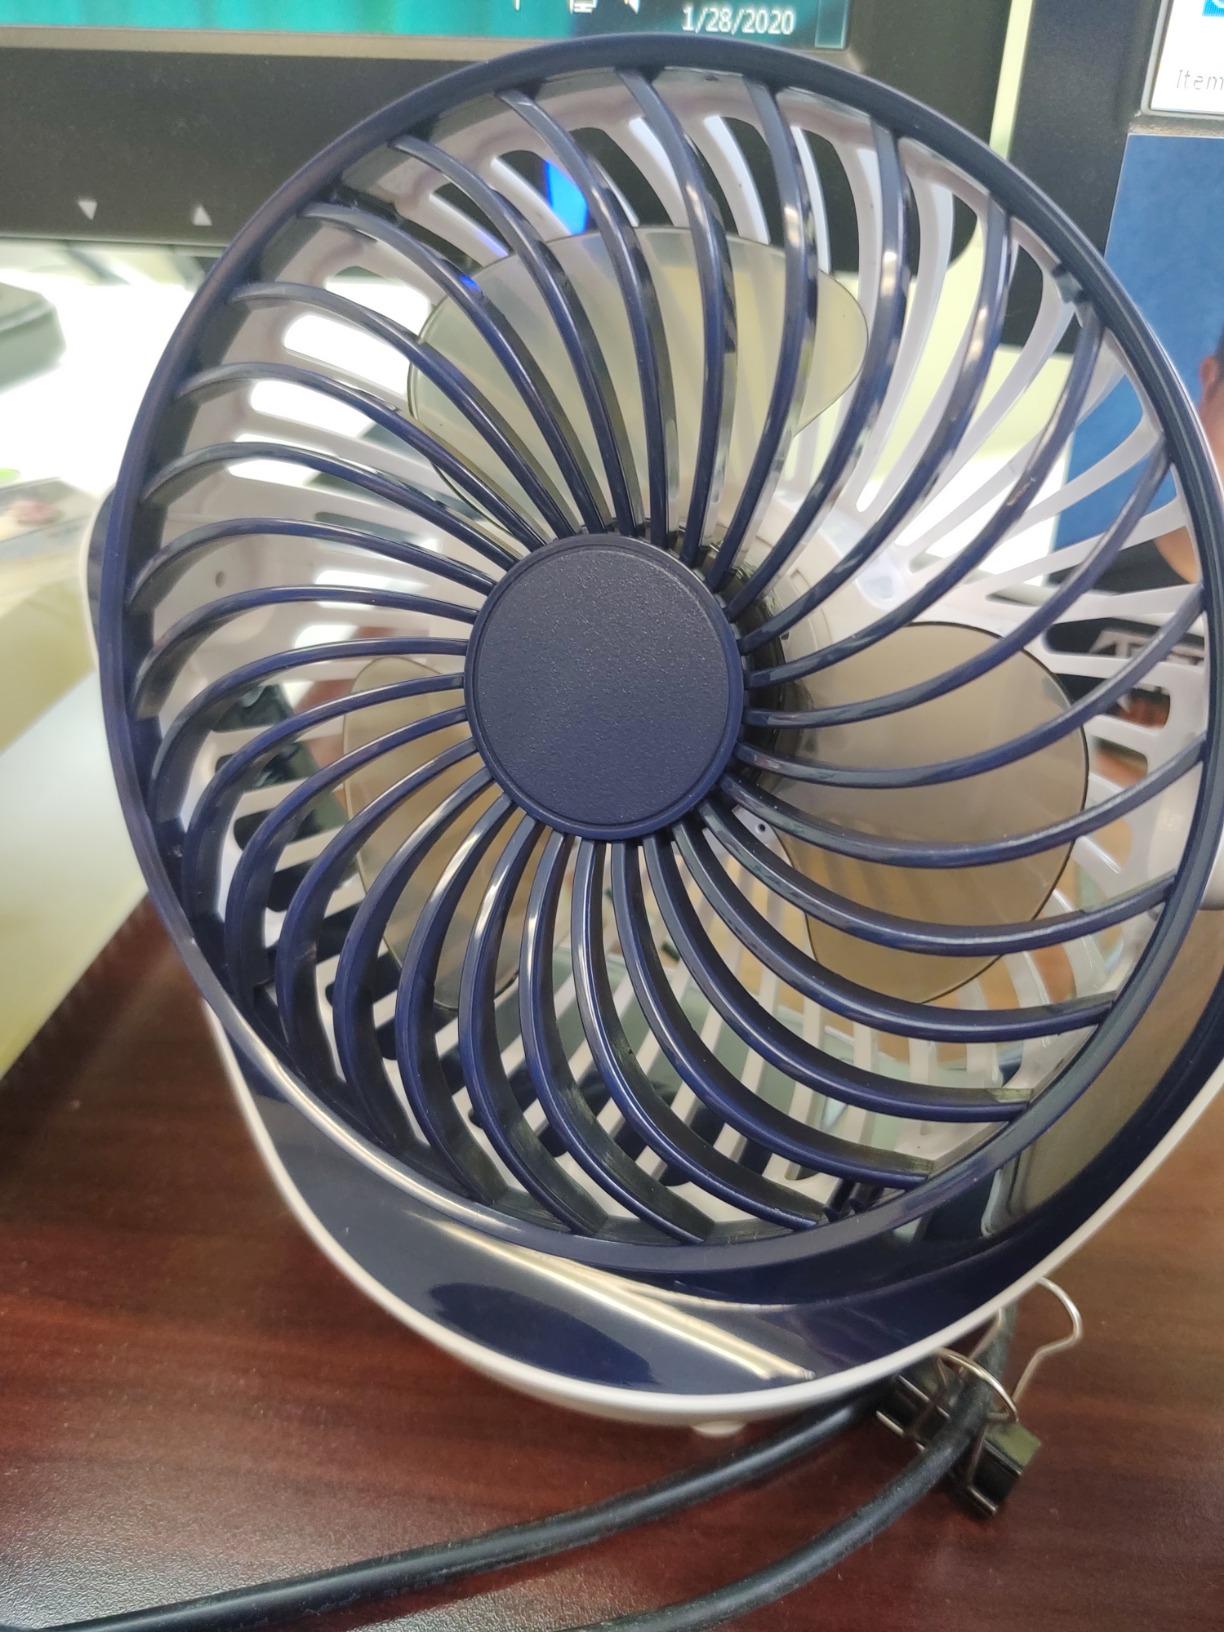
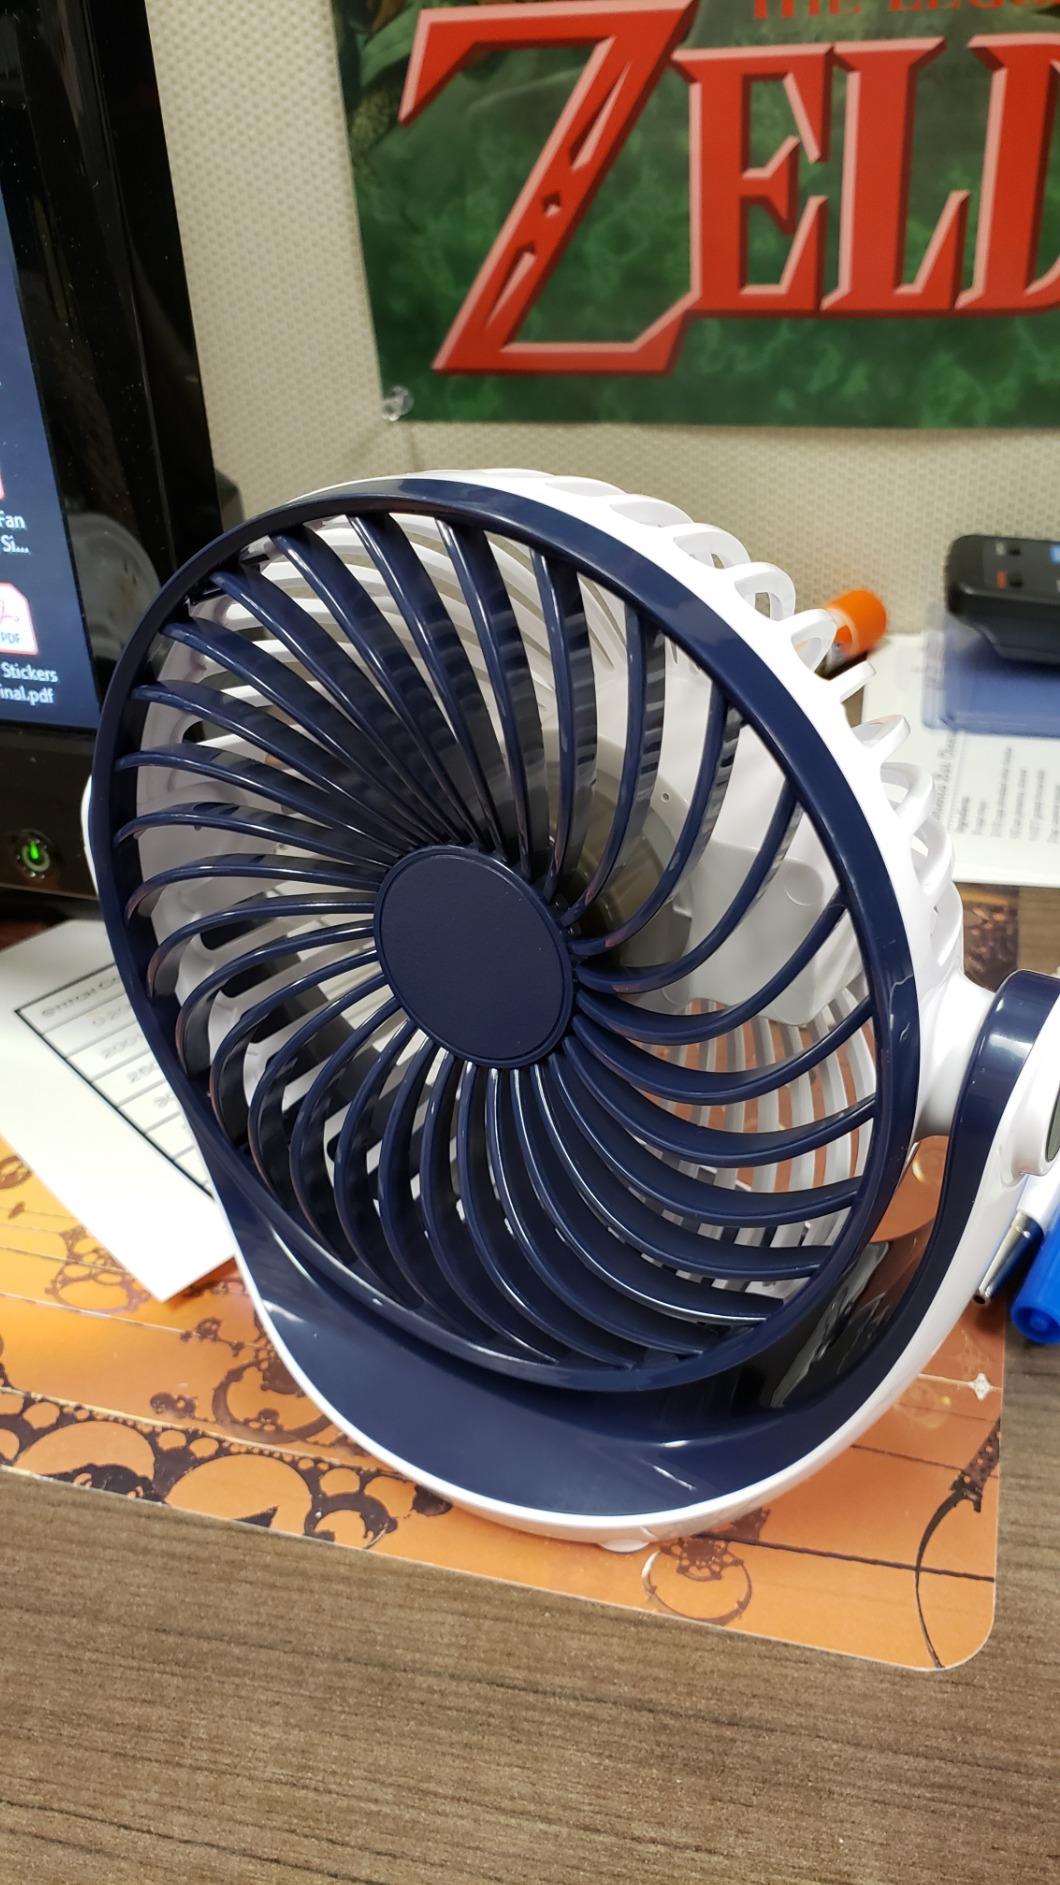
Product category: fan
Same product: yes